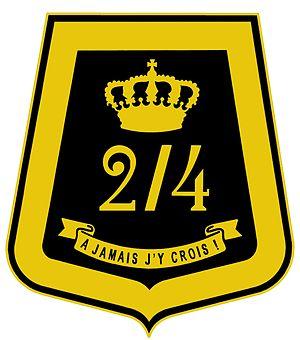
Drapeau du Régiment du 2/4 Chasseurs à Cheval.
Le 2/4 régiment de chasseurs à cheval était un régiment de cavalerie de l'armée belge. Il était le régiment blindé de reconnaissance de la 7ᵉ brigade.